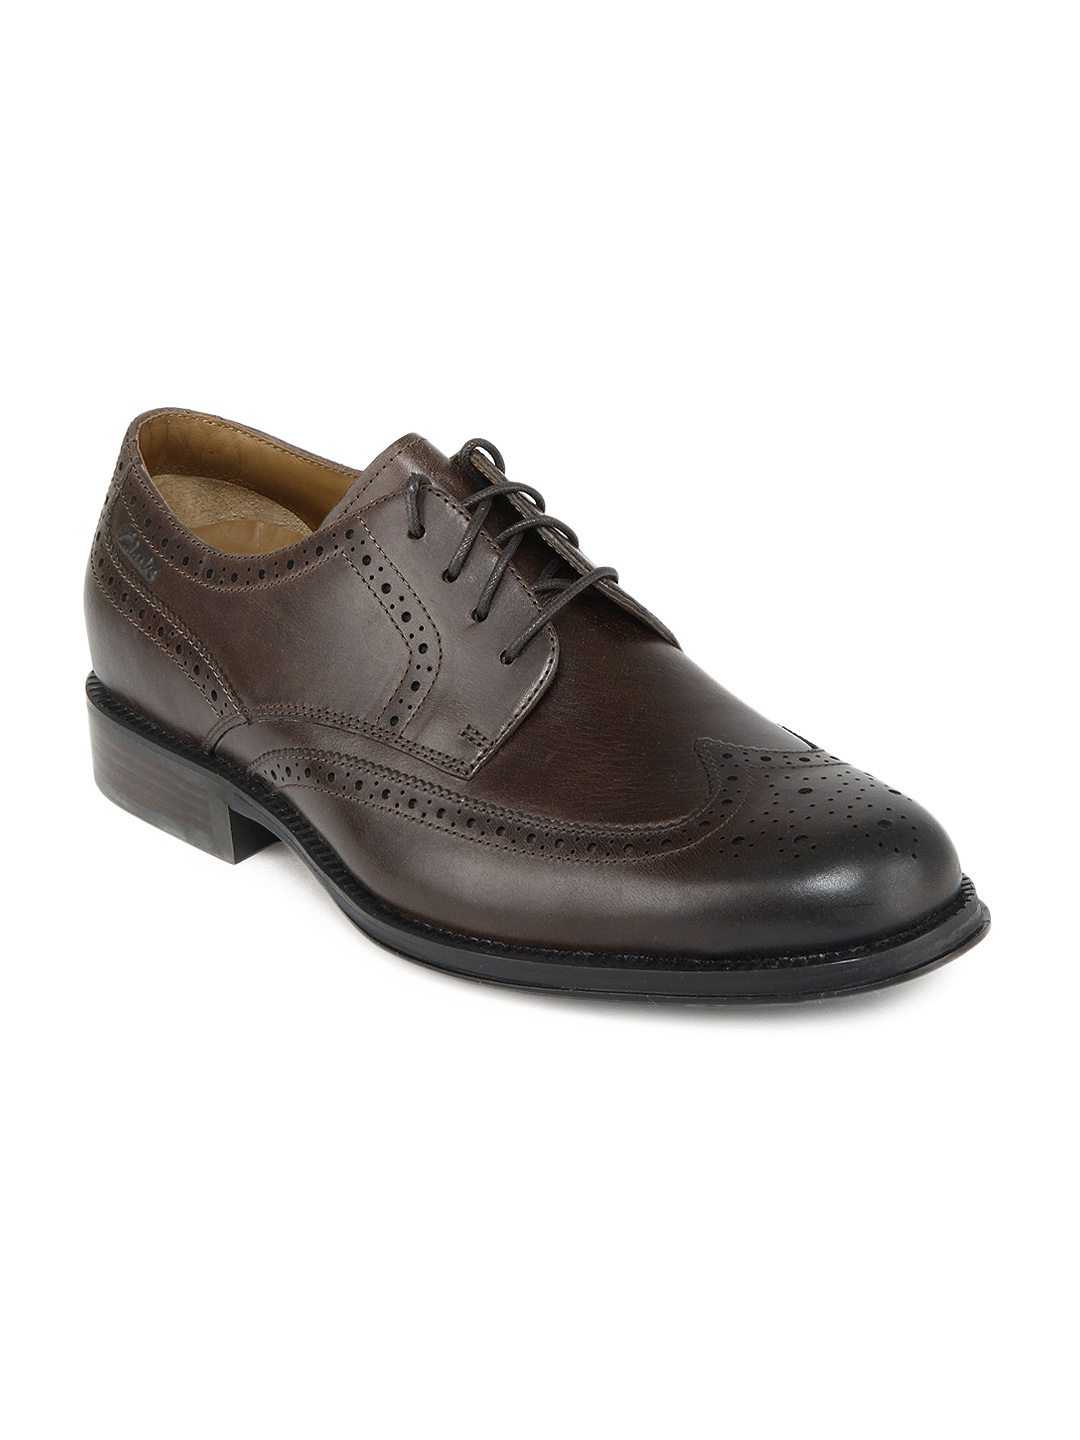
Clarks Men Dino Limit Brown Formal Shoes
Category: Footwear / Shoes / Formal Shoes
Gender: Men
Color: Brown
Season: Summer 2013
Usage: Formal